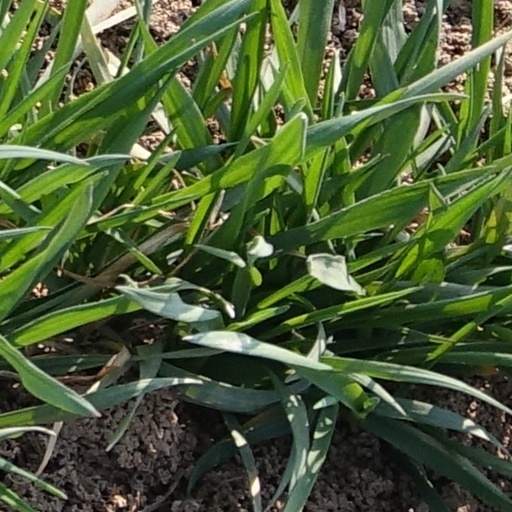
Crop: wheat